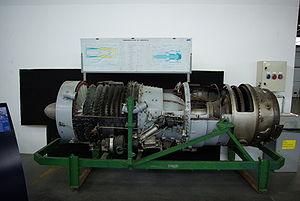
Coupe d'un Rolls Royce Avon équipant une Caravelle.
Le Rolls-Royce Avon est le premier moteur à réaction à compresseur axial conçu et produit par Rolls-Royce. Rendu public en 1950, le moteur et ses évolutions successives deviennent l’un des plus grands succès du constructeur après la Seconde Guerre mondiale. Il sera utilisé sur un grand nombre d’aéronefs occidentaux, tant civils que militaires, ne cessant d’être produit qu’au bout de 24 ans, en 1974.